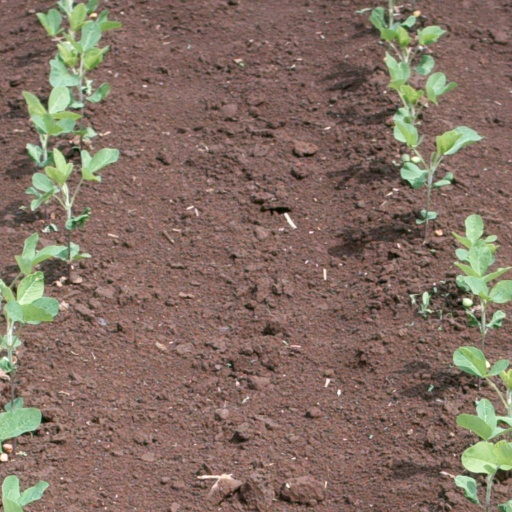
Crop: soybean